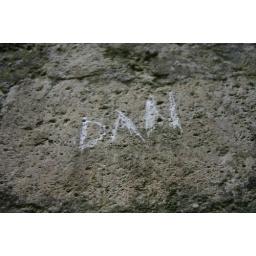
...i crept under a hidden entrance into a castle enclave, and found this already carved in the wall for me!